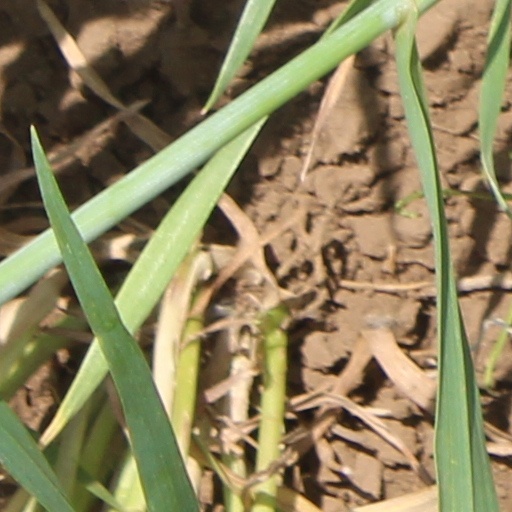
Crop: wheat